Debelt Glacier

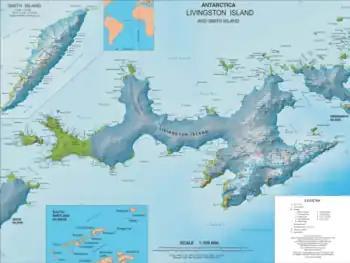
Topographic map of Livingston Island and Smith Island

The Debelt Glacier on Varna Peninsula, Livingston Island in the South Shetland Islands, Antarctica is situated southeast of Rose Valley Glacier and northeast of Panega Glacier. It drains the southeastern slopes of Vidin Heights and flows into Moon Bay between Edinburgh Hill and Helis Nunatak. The glacier extends three km in an east-west direction, and 1.5 km in north-south direction.